Ridge Vineyards

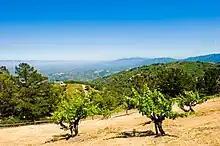
View from Ridge Vineyards on Monte Bello Ridge, Santa Cruz Mountains

Although Ridge Vineyards was founded in the early 1960s, wine production at the winery's Monte Bello location has a much longer history. Grapevines were first planted on Monte Bello Ridge by Osea Perrone, a doctor and prominent member of the northern California Italian immigrant community, in 1885. The first Monte Bello wine was produced in 1892. Following Prohibition, the vineyard at Monte Bello passed through the hands of several amateur winemakers until it was purchased in 1959 by David Bennion, Charles Rosen, Hewitt Crane, and Howard Zeidler, all engineers at nearby Stanford Research Institute. Ridge Vineyards was bonded and produced its first commercial wine, a Monte Bello Cabernet Sauvignon, in 1962.